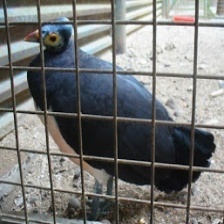
Species: MALEO
Scientific name: MACROCEPHALON MALEO